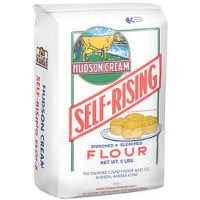
Item Name: Hudson Cream Self-Rising Flour (Case of 8)
Product Description: Hudson Cream Self-Rising Flour
Value: nan
Unit: None

Price: 4.635